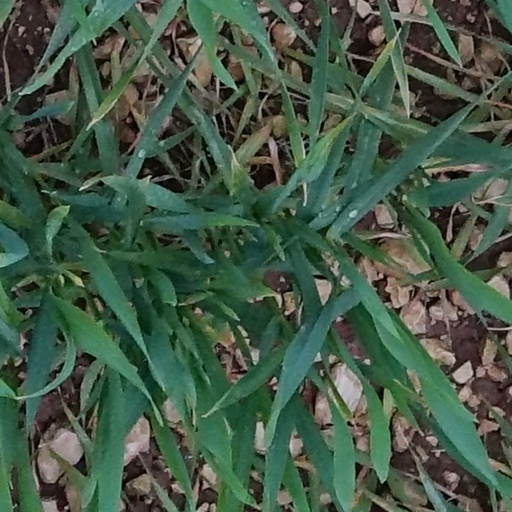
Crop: wheat